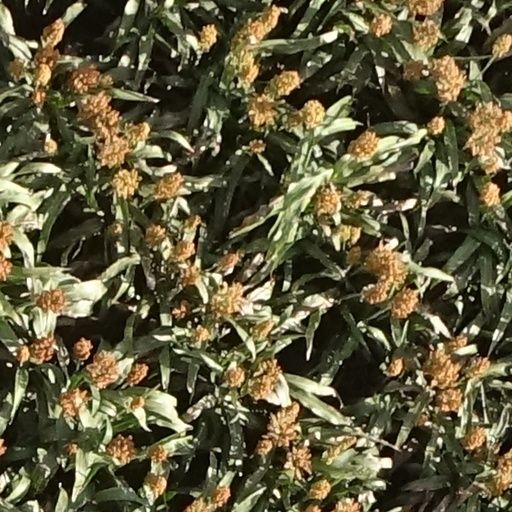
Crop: sorghum